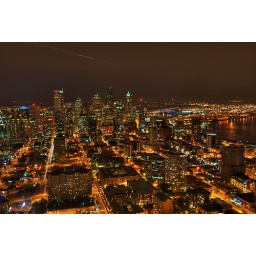
30 sec exposure (the streak in the sky is from an airplane flying thru the sky)